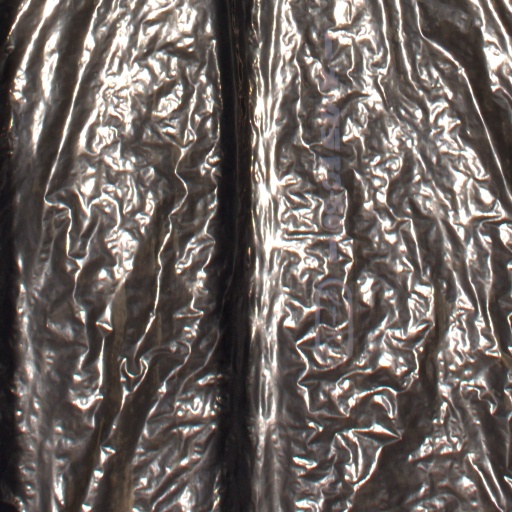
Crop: Jerusalem artichoke